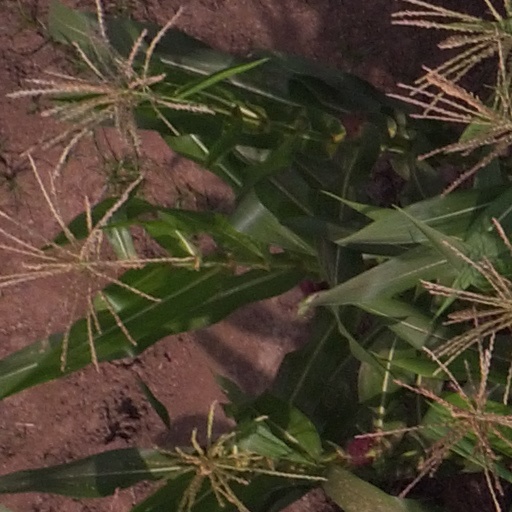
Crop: maize; corn